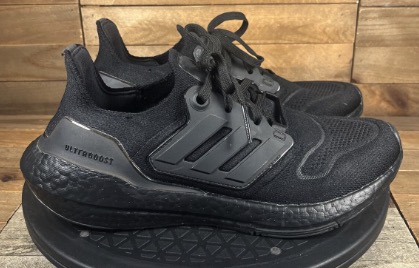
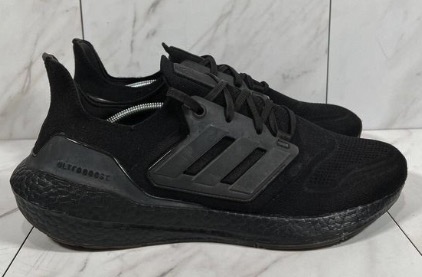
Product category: misc
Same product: yes